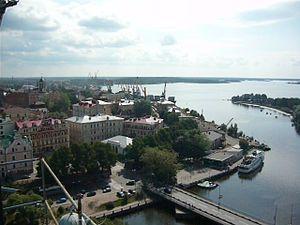
Le détroit du château est un détroit situé à Vyborg en Russie.